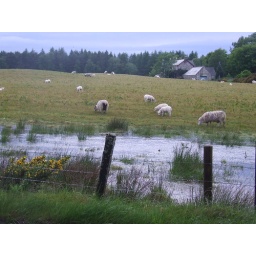
Sheep on an 'island' of grass with flood water around them.